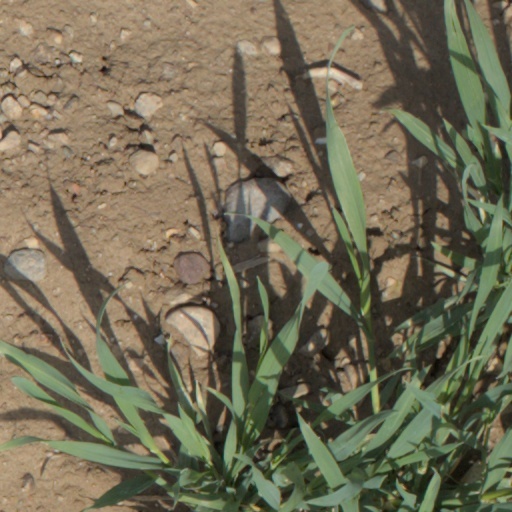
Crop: wheat